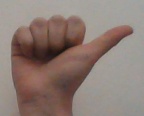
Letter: dhad